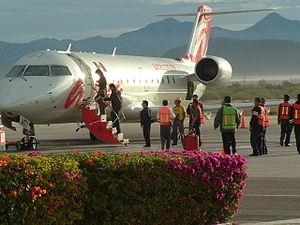
Aerolíneas Mesoamericanas, S.A. de C.V., qui opérait sous l'acronyme d’Alma de Mexico, était une compagnie aérienne à bas coûts, basée à Guadalajara au Mexique. Elle desservait 18 destinations intérieures. Elle a cessé toute activité en 2008.